Juliane Marie Jessen

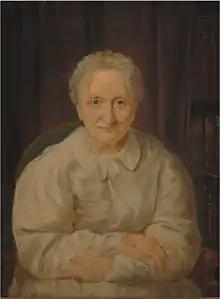
Portrait of Juliane Marie Jessen by Constantin Hansen, ca. 1830

Juliane Marie Jessen (11 February 1760 – 6 October 1832) was an early Danish female author and translator who became known in 1819 by winning first prize for the words she wrote for a national anthem for Denmark, with her "Dannemark! Dannemark! – hellige Lyd!" (Denmark, Denmark - holy sound), although it was never officially adopted. She also published other works including poetry and, in 1815, the play "Ei blot til Lyst".